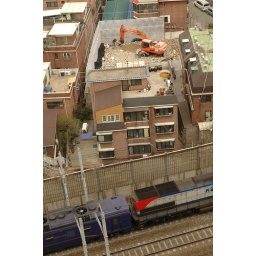
-- across from my front door. the train was passing through. someone is always building something in Korea